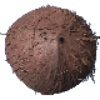
Label: cocos